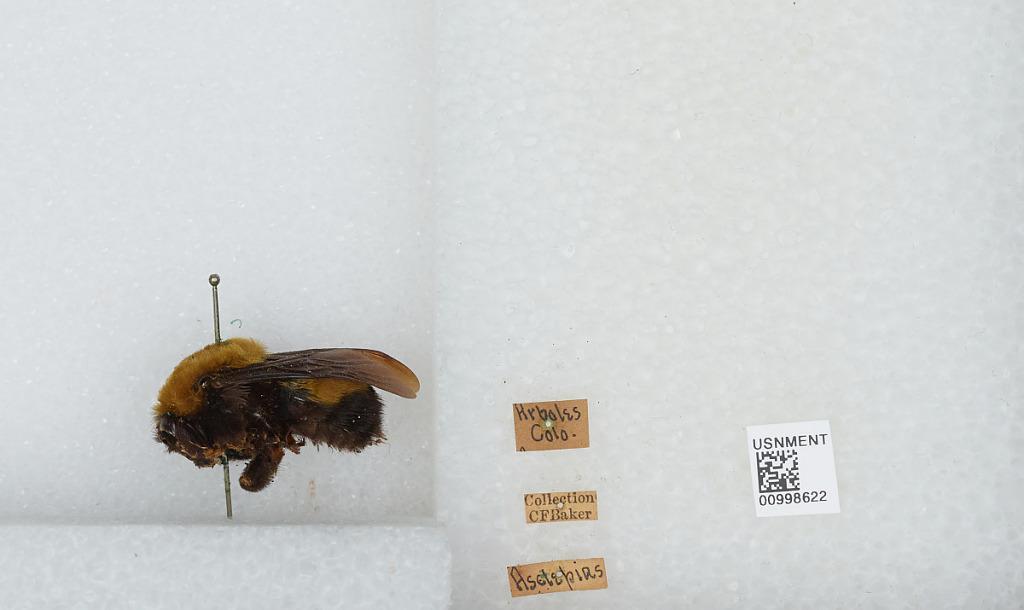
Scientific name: Bombus (Separatobombus) morrisoni Cresson
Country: United States
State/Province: Colorado
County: Archuleta
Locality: Arboles
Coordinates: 37.0281, -107.419